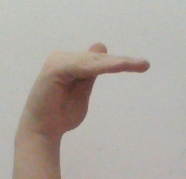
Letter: khaa